Broughton Hall, North Yorkshire

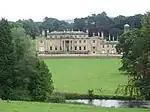
View of the hall across the grounds

The hall is a Grade I listed building and has been the seat of the Tempest Baronets for 900 years and, although the baronetcy is extinct, it is still run by a direct descendant of the Tempest family. A 14th-century document records the acquisition of a house, watermill and part of the manor of Broughton by Sir John Tempest. The oldest parts of the current building date to 1597, and it was altered in 1755. The pedimented end wings were added to the main structure for Stephen Tempest, 1809–11, to designs by William Atkinson. Sir Charles Tempest, Bt. (1794–1865) refaced the north front in golden Kendal stone and added a portico, 1838–41, to designs by George Webster, an architect of the dynasty of masons at Kendal (Cumbria). A conservatory was added in 1853. The park was landscaped in the 18th and 19th centuries and the Italianate terraced garden designed by William Andrews Nesfield .